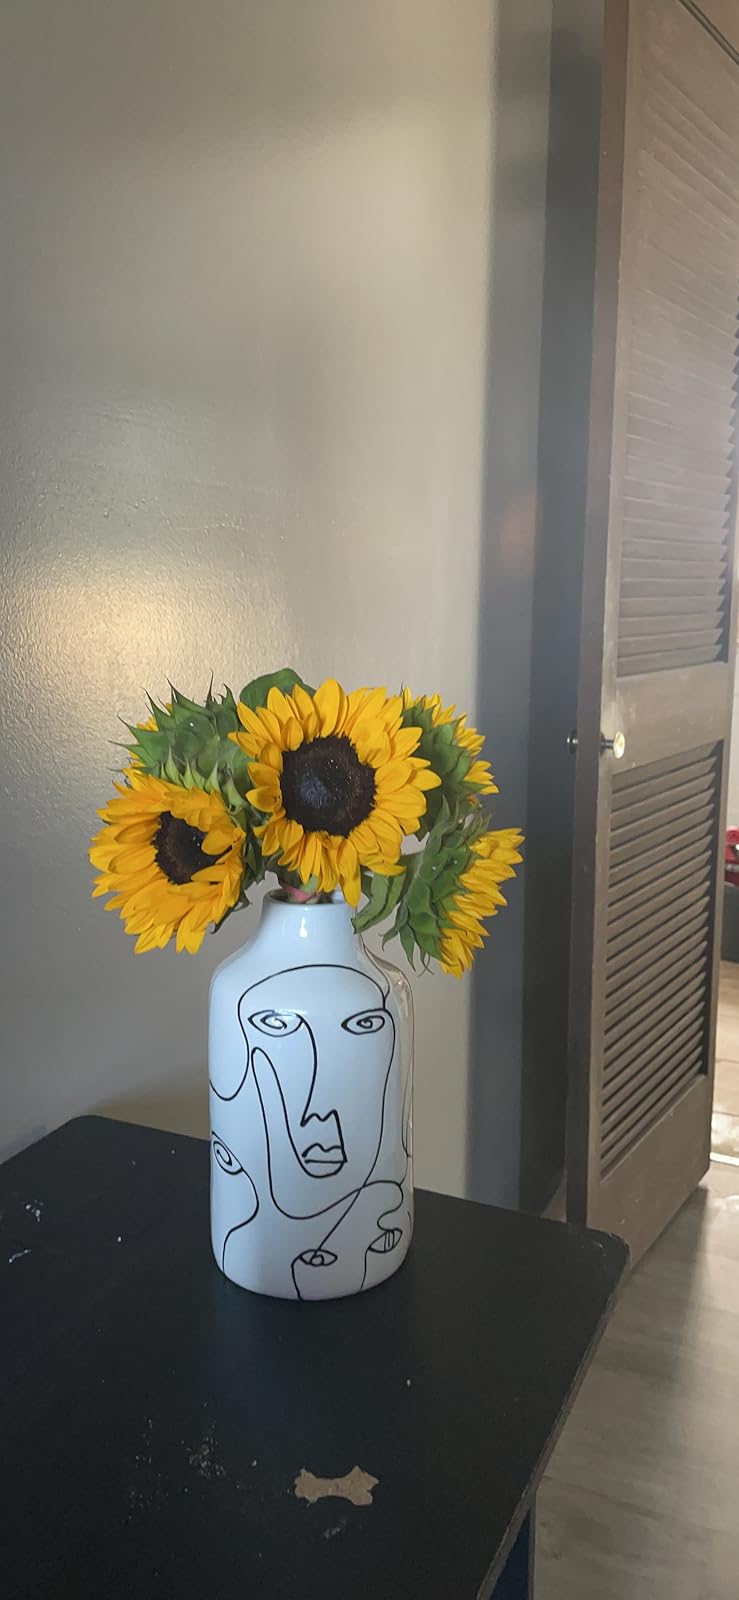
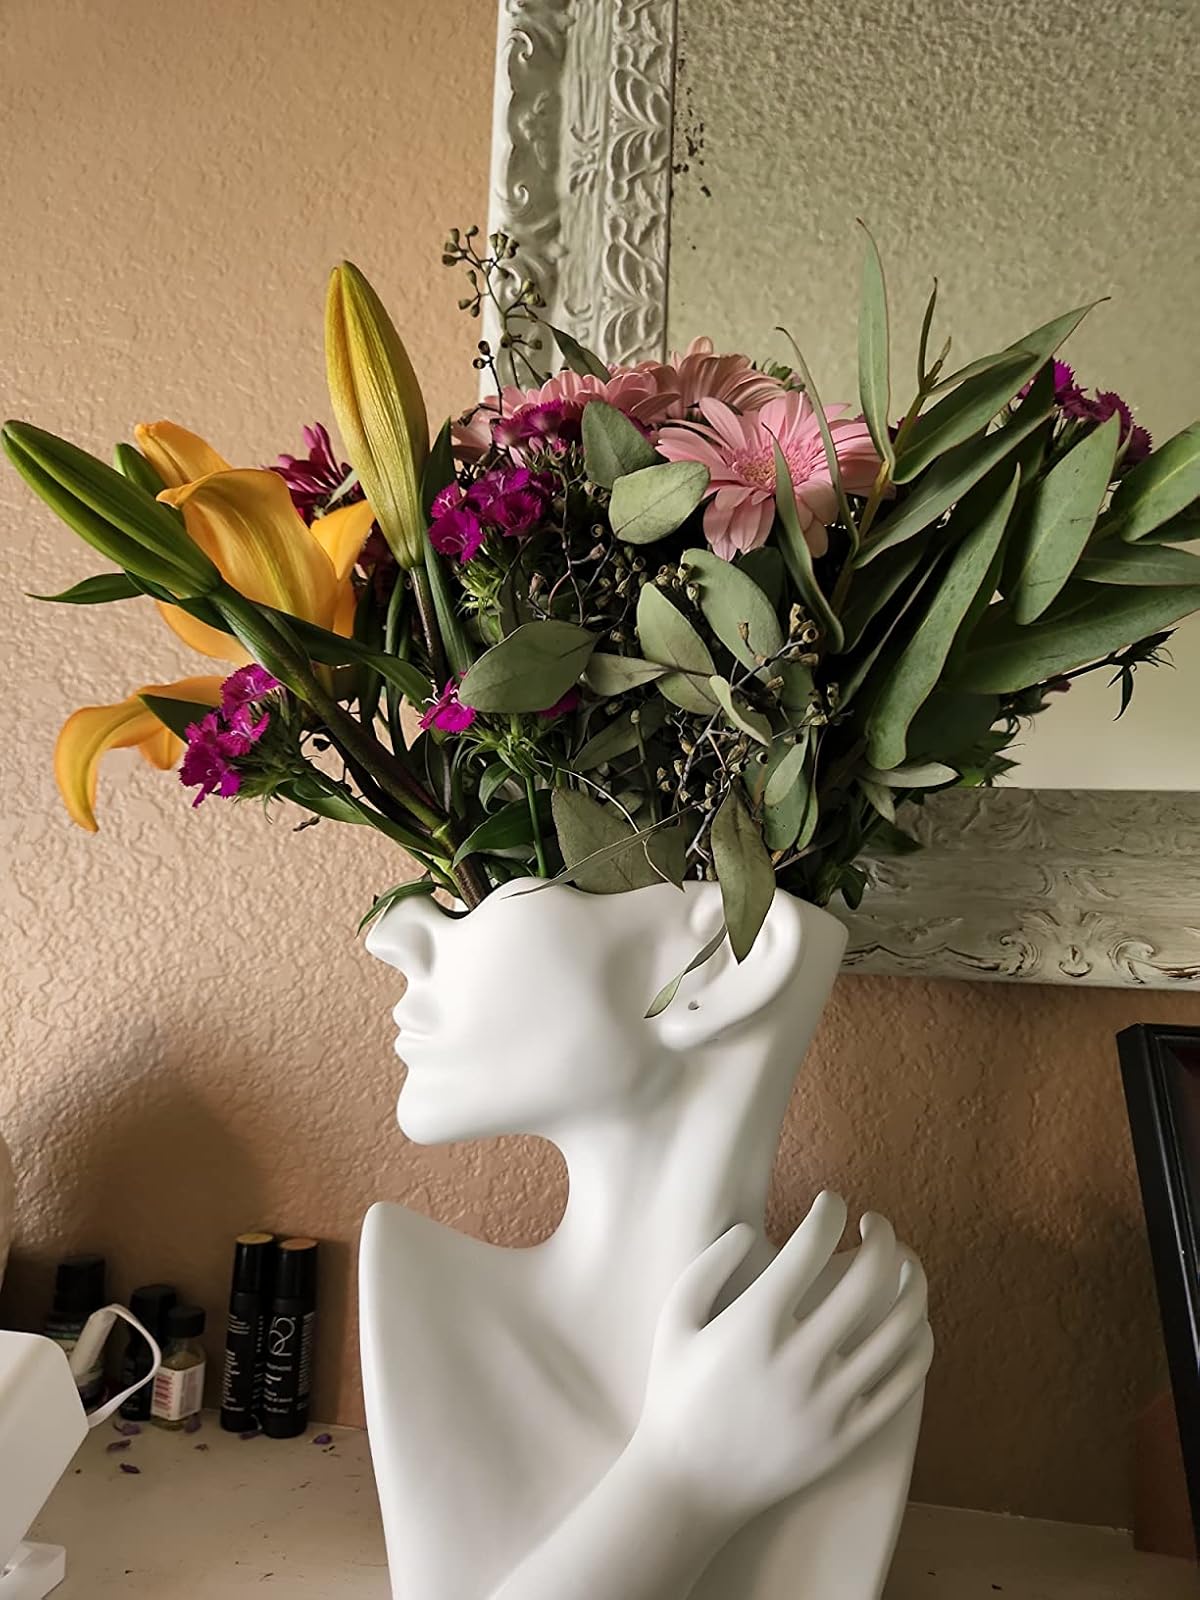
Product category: vase
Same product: no